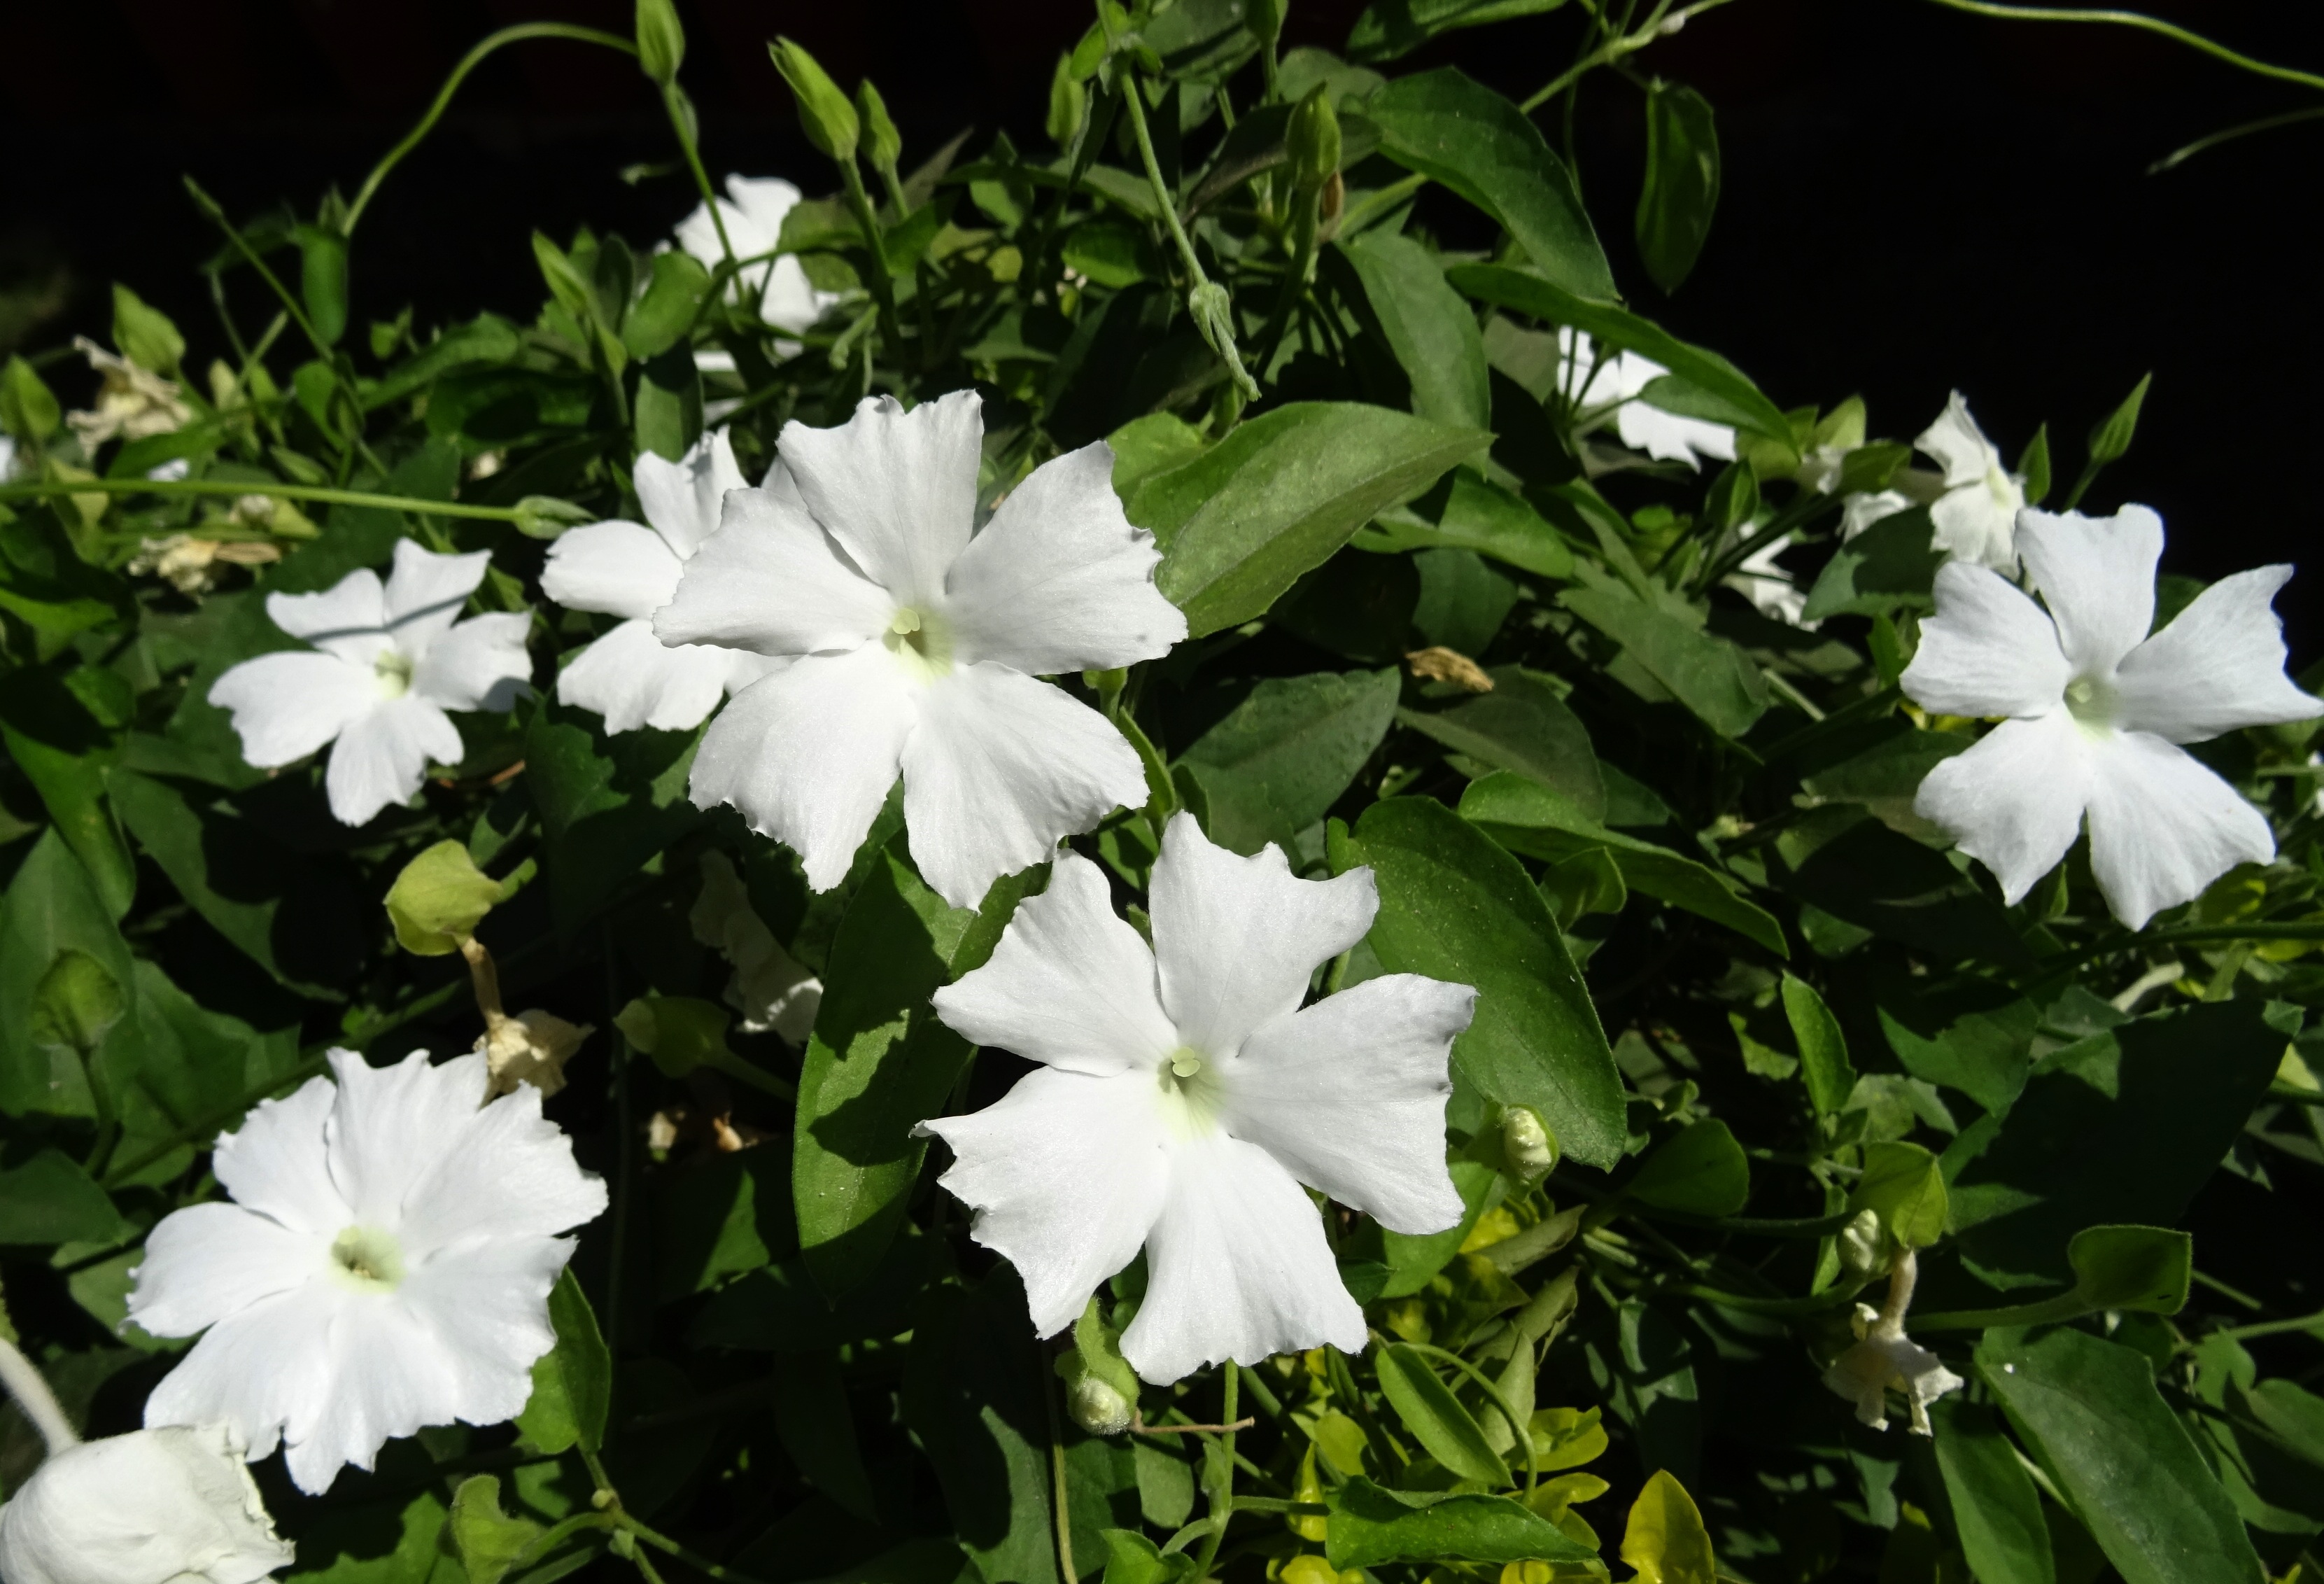
plant, vine, white, flower, petal, botany, dharwad, flora, wildflower, india, moonflower, jasmine, flowering plant, white lady, land plant, morning glory family, thunbergia fragrans, sweet clock vine, white thunbergia